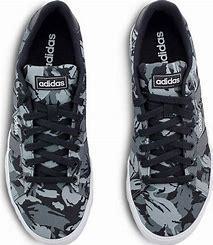
Brand: Adidas
Model: Daily 3